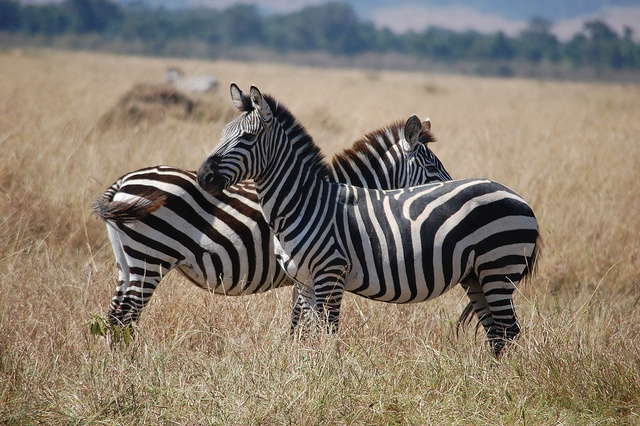
A couple of zebra standing next to each other in a lush grass covered field.
Two zebras in a field of grass with trees behind them.
Two zebras facing opposite directions in an  open plain.
Two zebras standing head to tail in a field.
A pair of zebras standing in a field of dry grass.